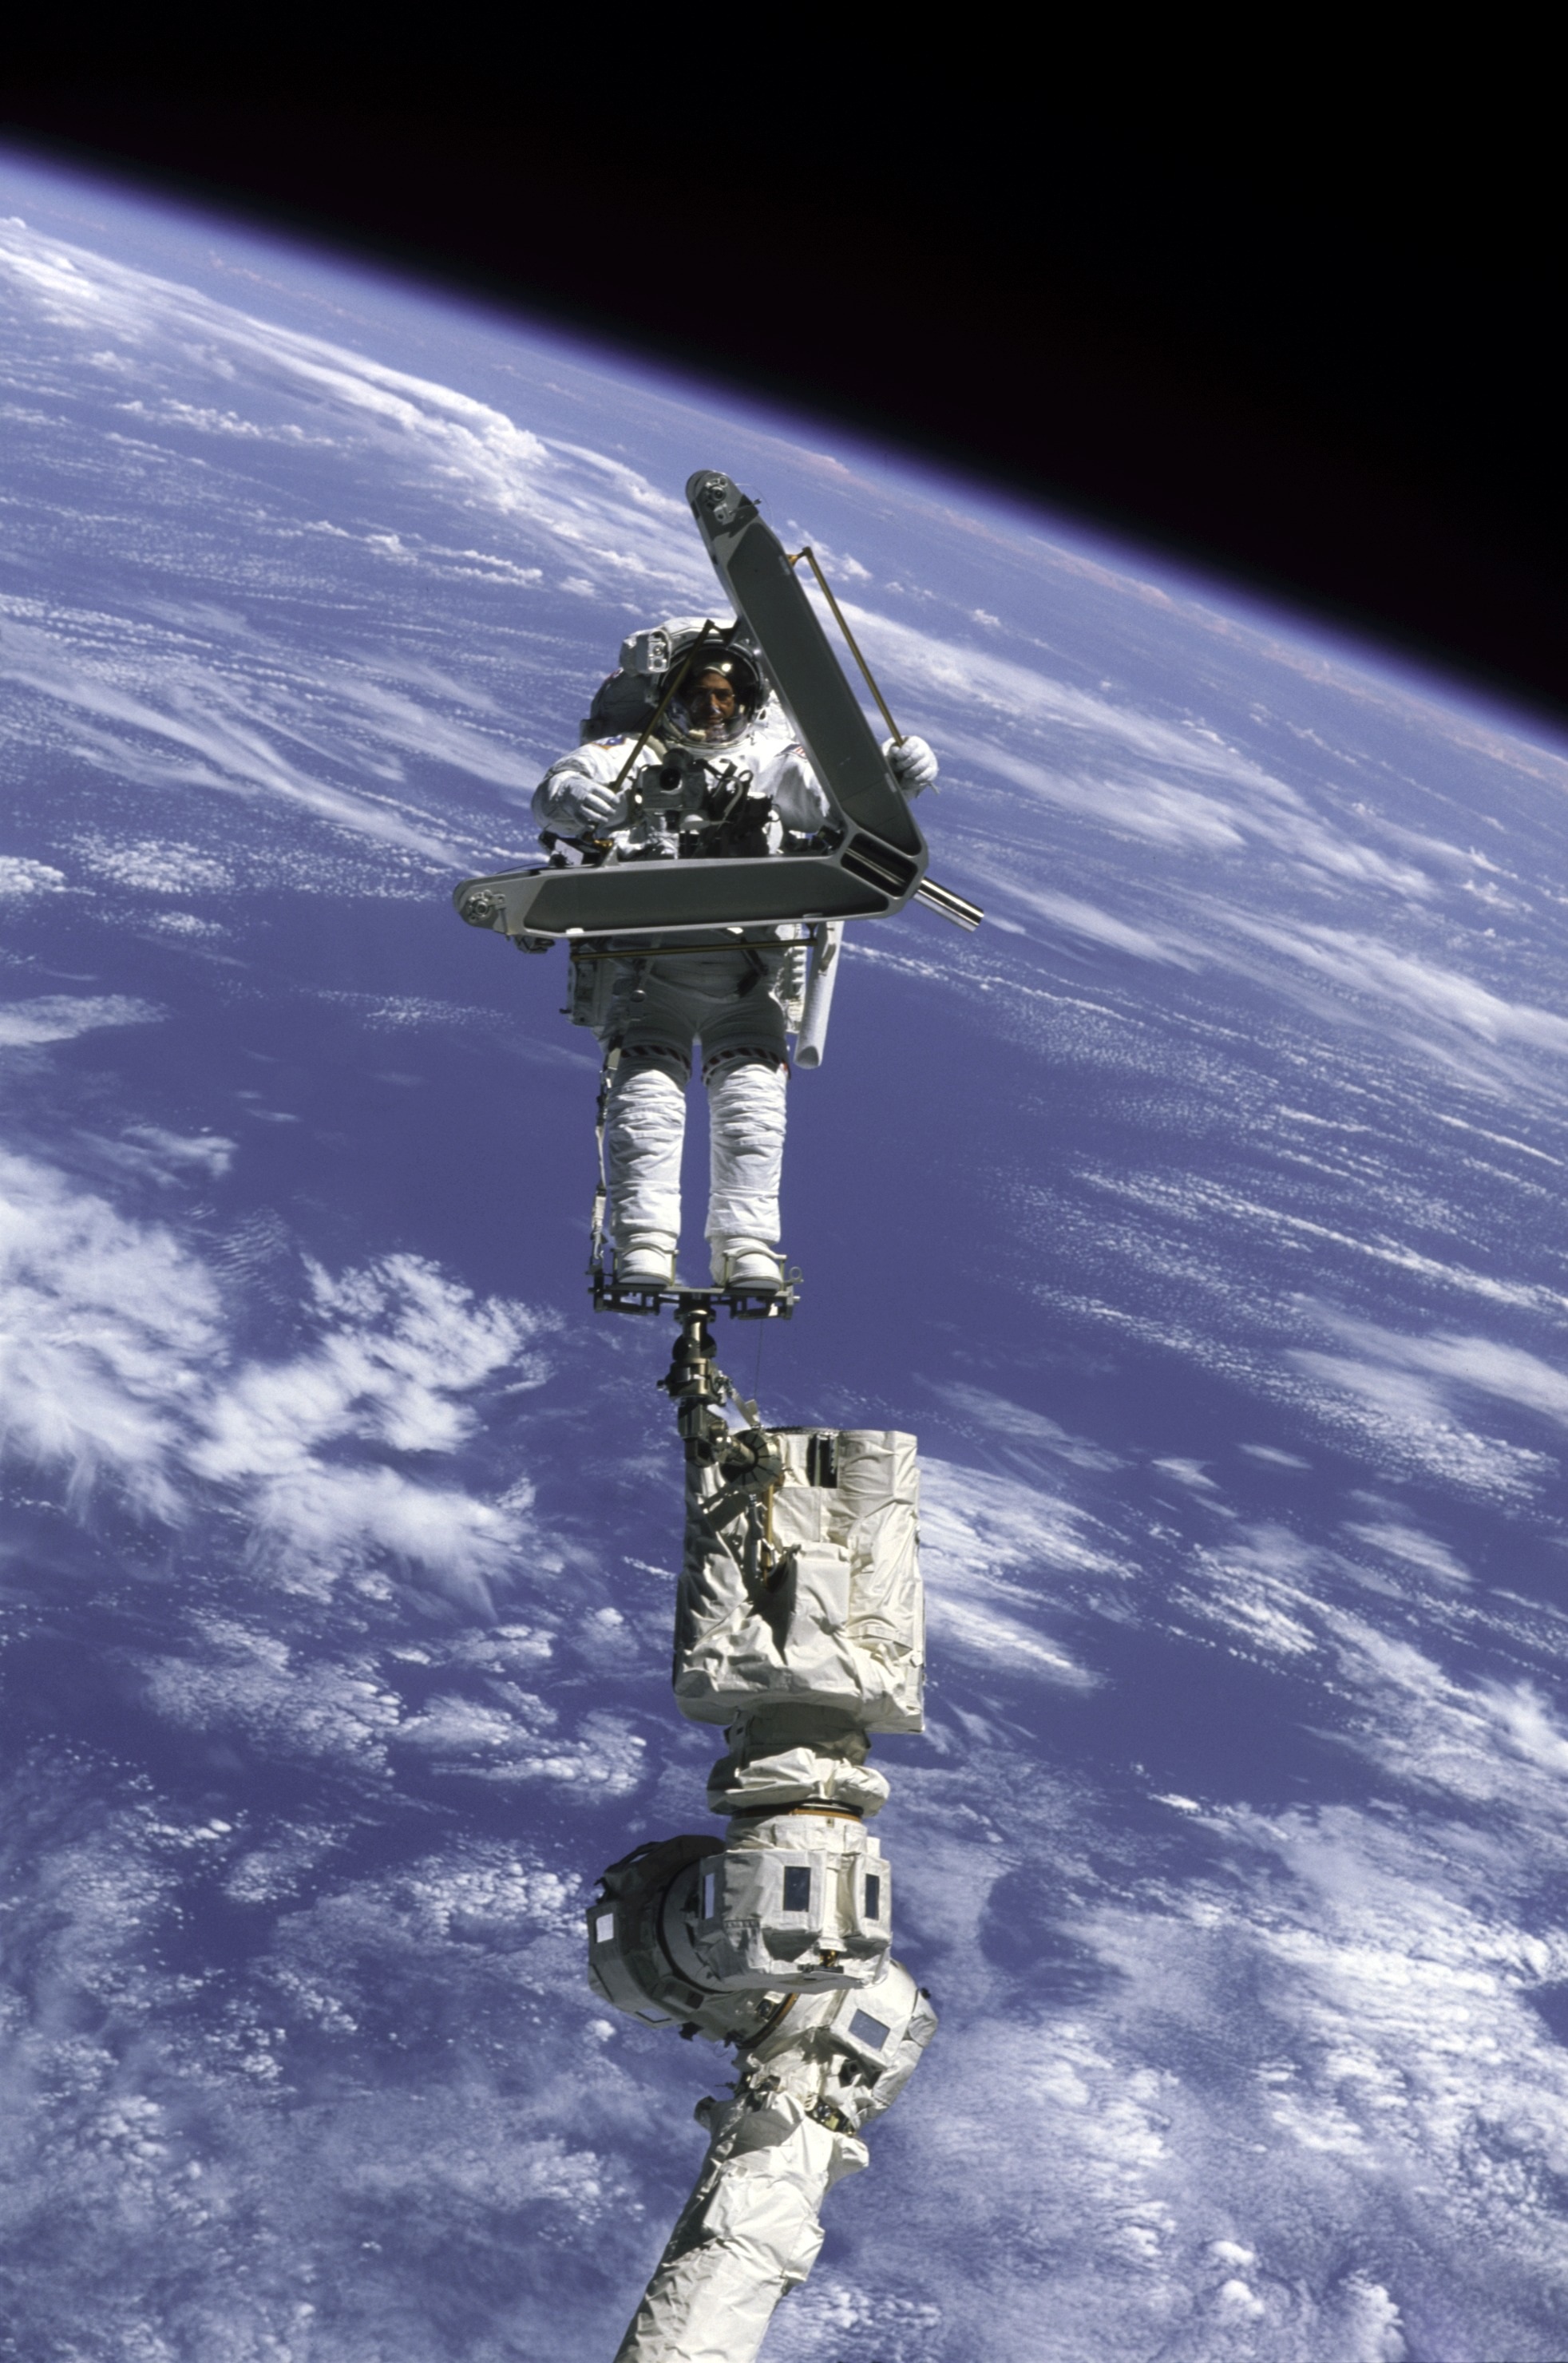
suit, atmosphere, vehicle, balance, space, floating, satellite, astronaut, outer space, tools, discovery, job, screenshot, maintenance, pack, spacecraft, space shuttle, spacewalk, tether, extravehicular activity, space station, astronomical object, atmosphere of earth